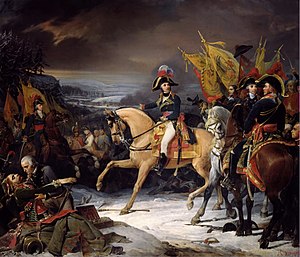
Slaget ved Hohenlinden
Slaget ved Hohenlinden.
Slaget om Hohenlinden blev udkæmpet den 3. december 1800 som en del af Revolutionskrigene. En fransk hær under Jean Victor Marie Moreau vandt en afgørende sejr over østrigere og bayrere ledet af ærkehertug Johan af Østrig. Efter at være blevet tvunget til et katastrofalt tilbagetog blev de allierede tvunget til at anmode om en våbenhvile, der effektivt afsluttede Anden koalitionskrig. Hohenlinden ligger 33 km øst for München i det moderne Tyskland.